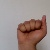
The image shows a hand gesture representing the letter 'A' in Indian Sign Language.